Ploumanac'h Lighthouse

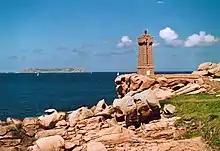
The lighthouse on the Côte de Granit Rose

The Ploumanac'h Lighthouse (officially the Mean Ruz Lighthouse) is an active lighthouse in Côtes-d'Armor, France, located in Perros-Guirec. The lighthouse is closed to the public.